Newsboy Brown

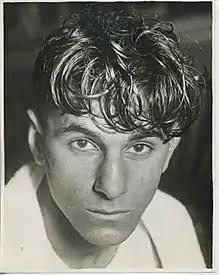
Newsboy Brown circa 1930

David Montrose (August 17, 1905 – February 18, 1977), better known as Newsboy Brown, was an American boxer who held the World Flyweight Title for eight months in 1928.